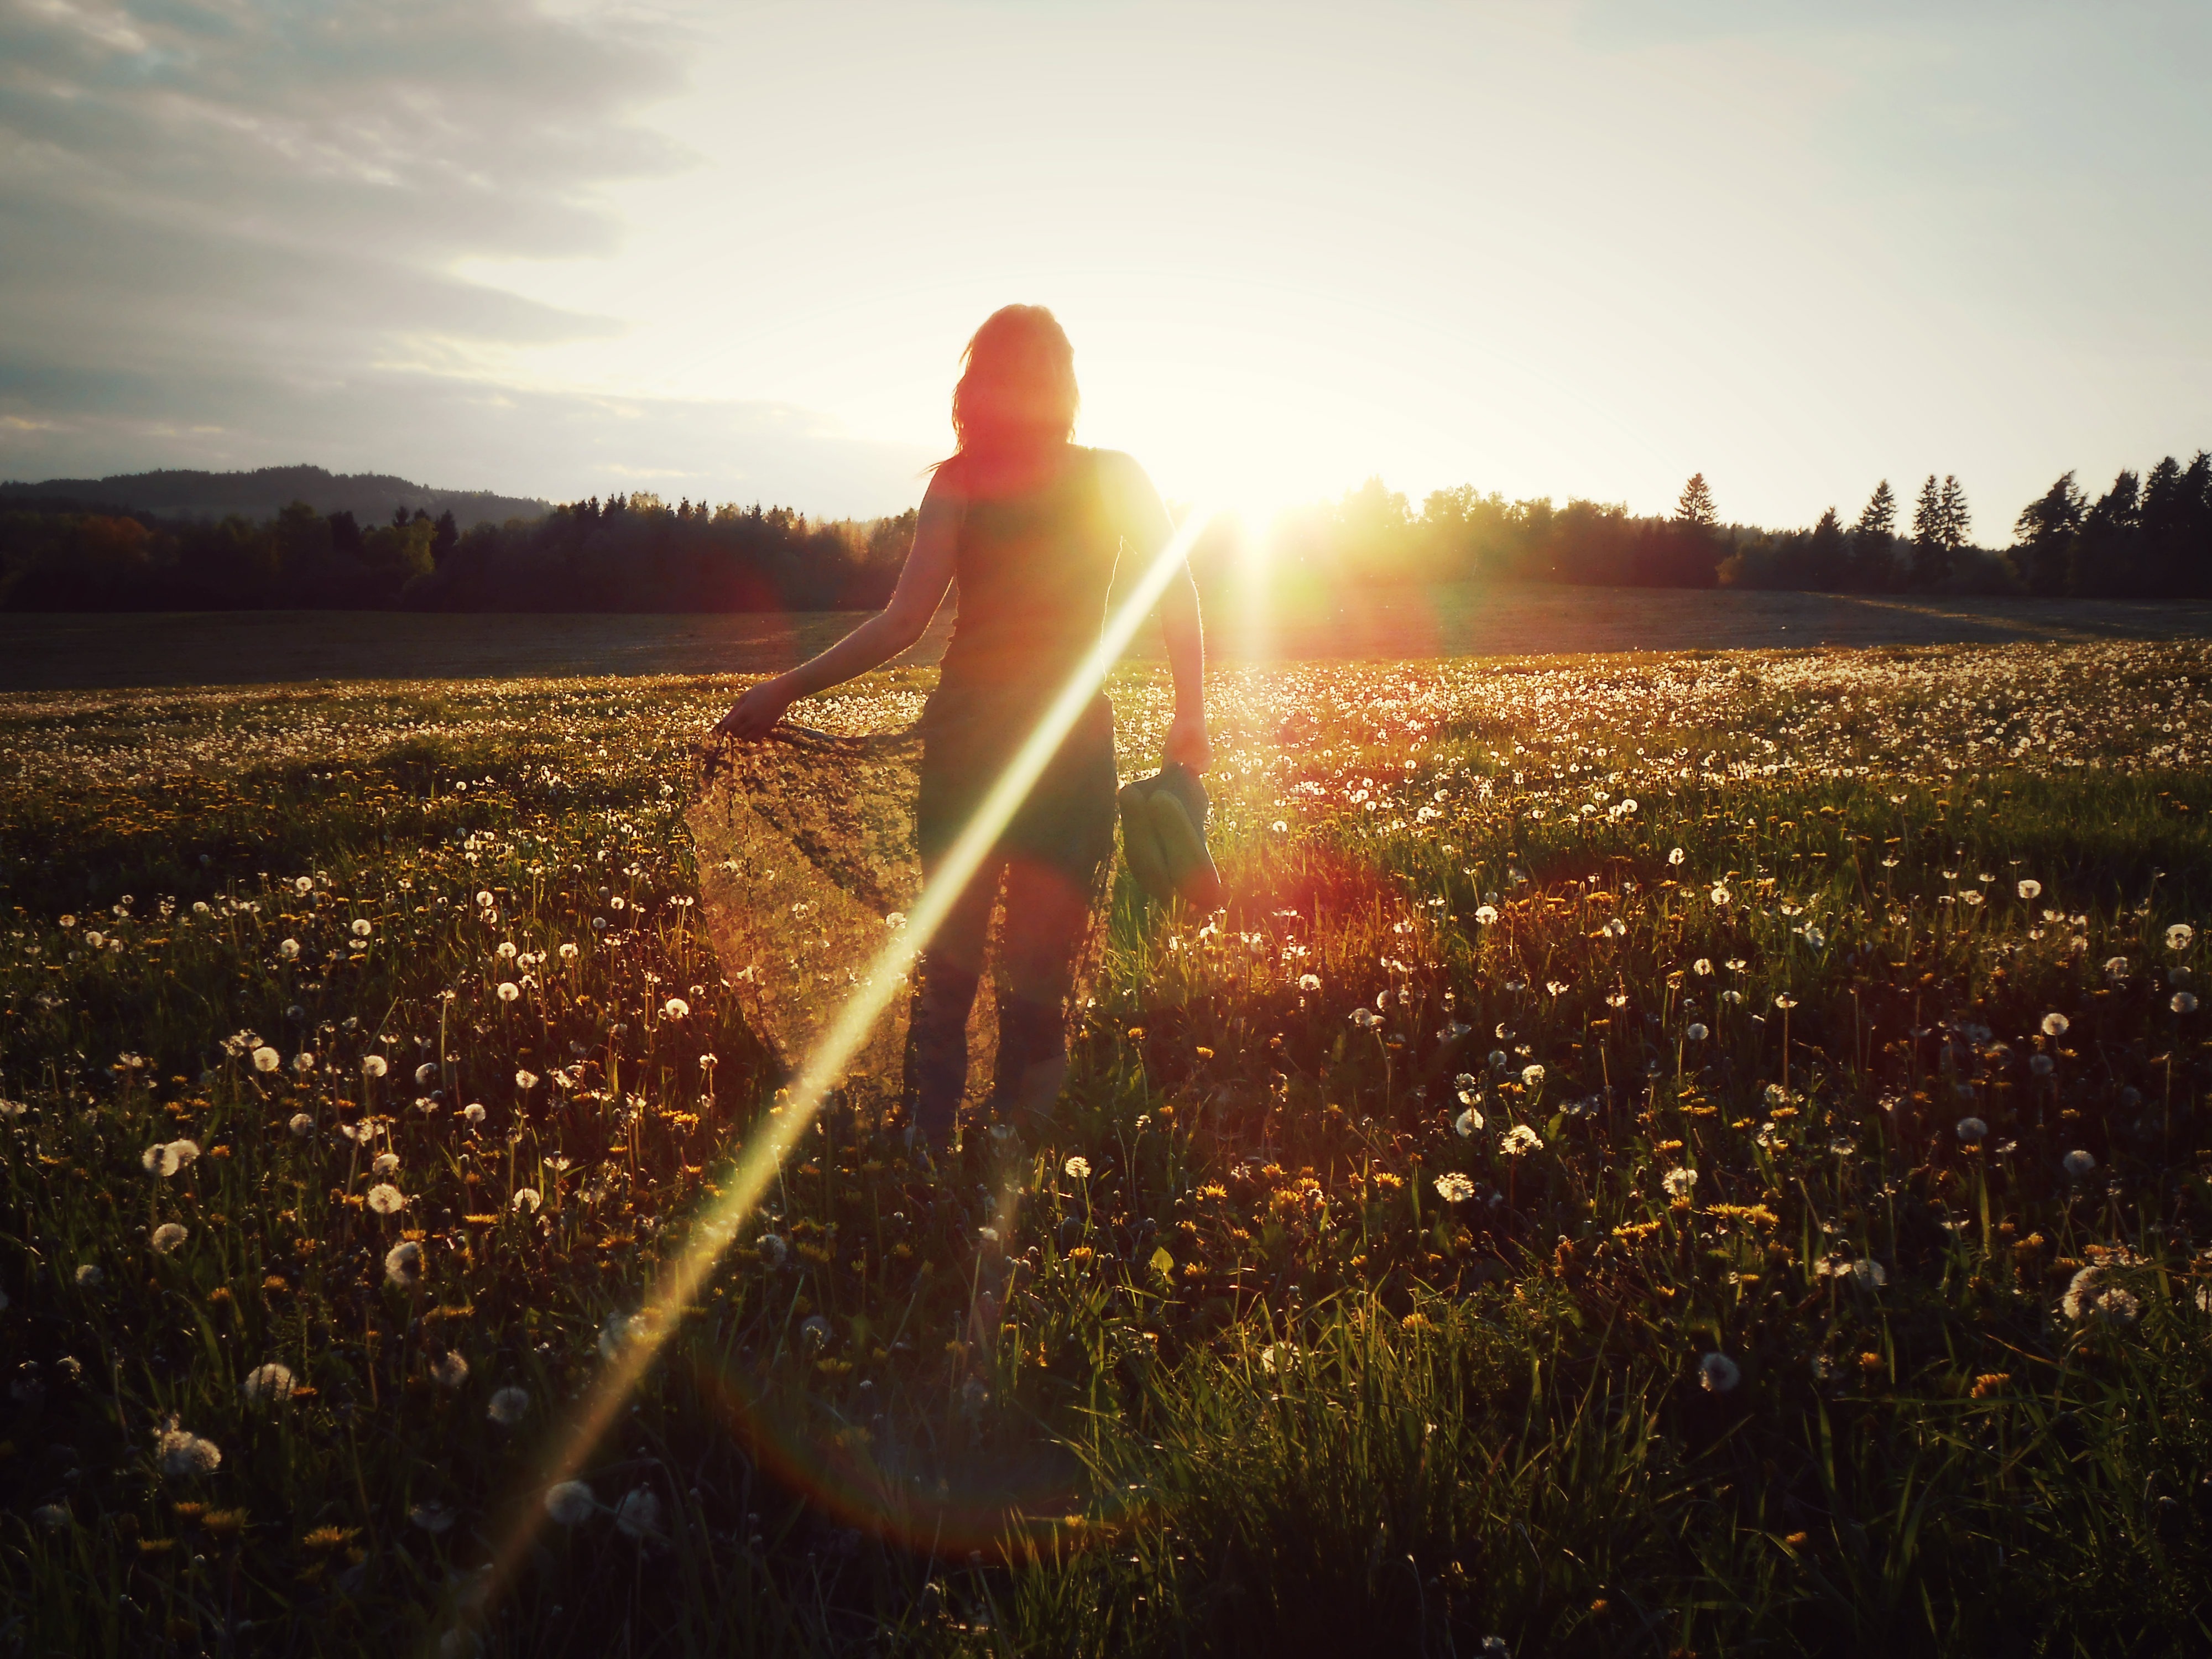
nature, forest, path, grass, light, girl, sun, hair, sunrise, sunset, field, sunlight, morning, flower, dawn, solitude, walk, love, evening, dance, reflection, autumn, movement, proch ka